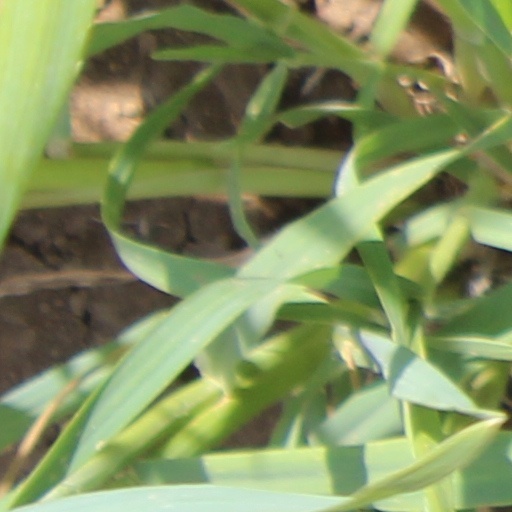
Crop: wheat